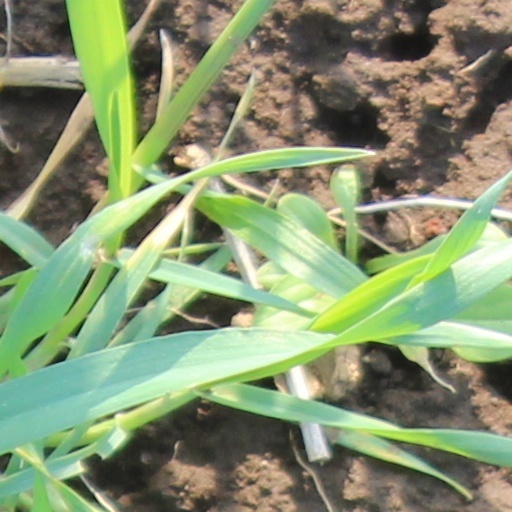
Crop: wheat